Waugoshance Light

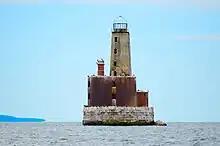
Waugoshance in 2015

The ruined lighthouse at Waugoshance protects boats from a shoal area at the northern end of Lake Michigan. The lighthouse is located in Emmet County, Michigan, United States, and in U.S. Coast Guard District No. 9. It is approximately west of Mackinaw City. Due to erosion and deterioration, the lighthouse is deteriorating and critically endangered, and likely to fall into the lake in the near future.